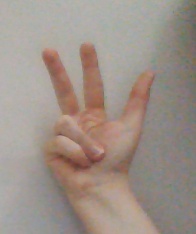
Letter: al